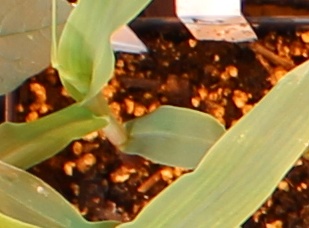
Label: Corn